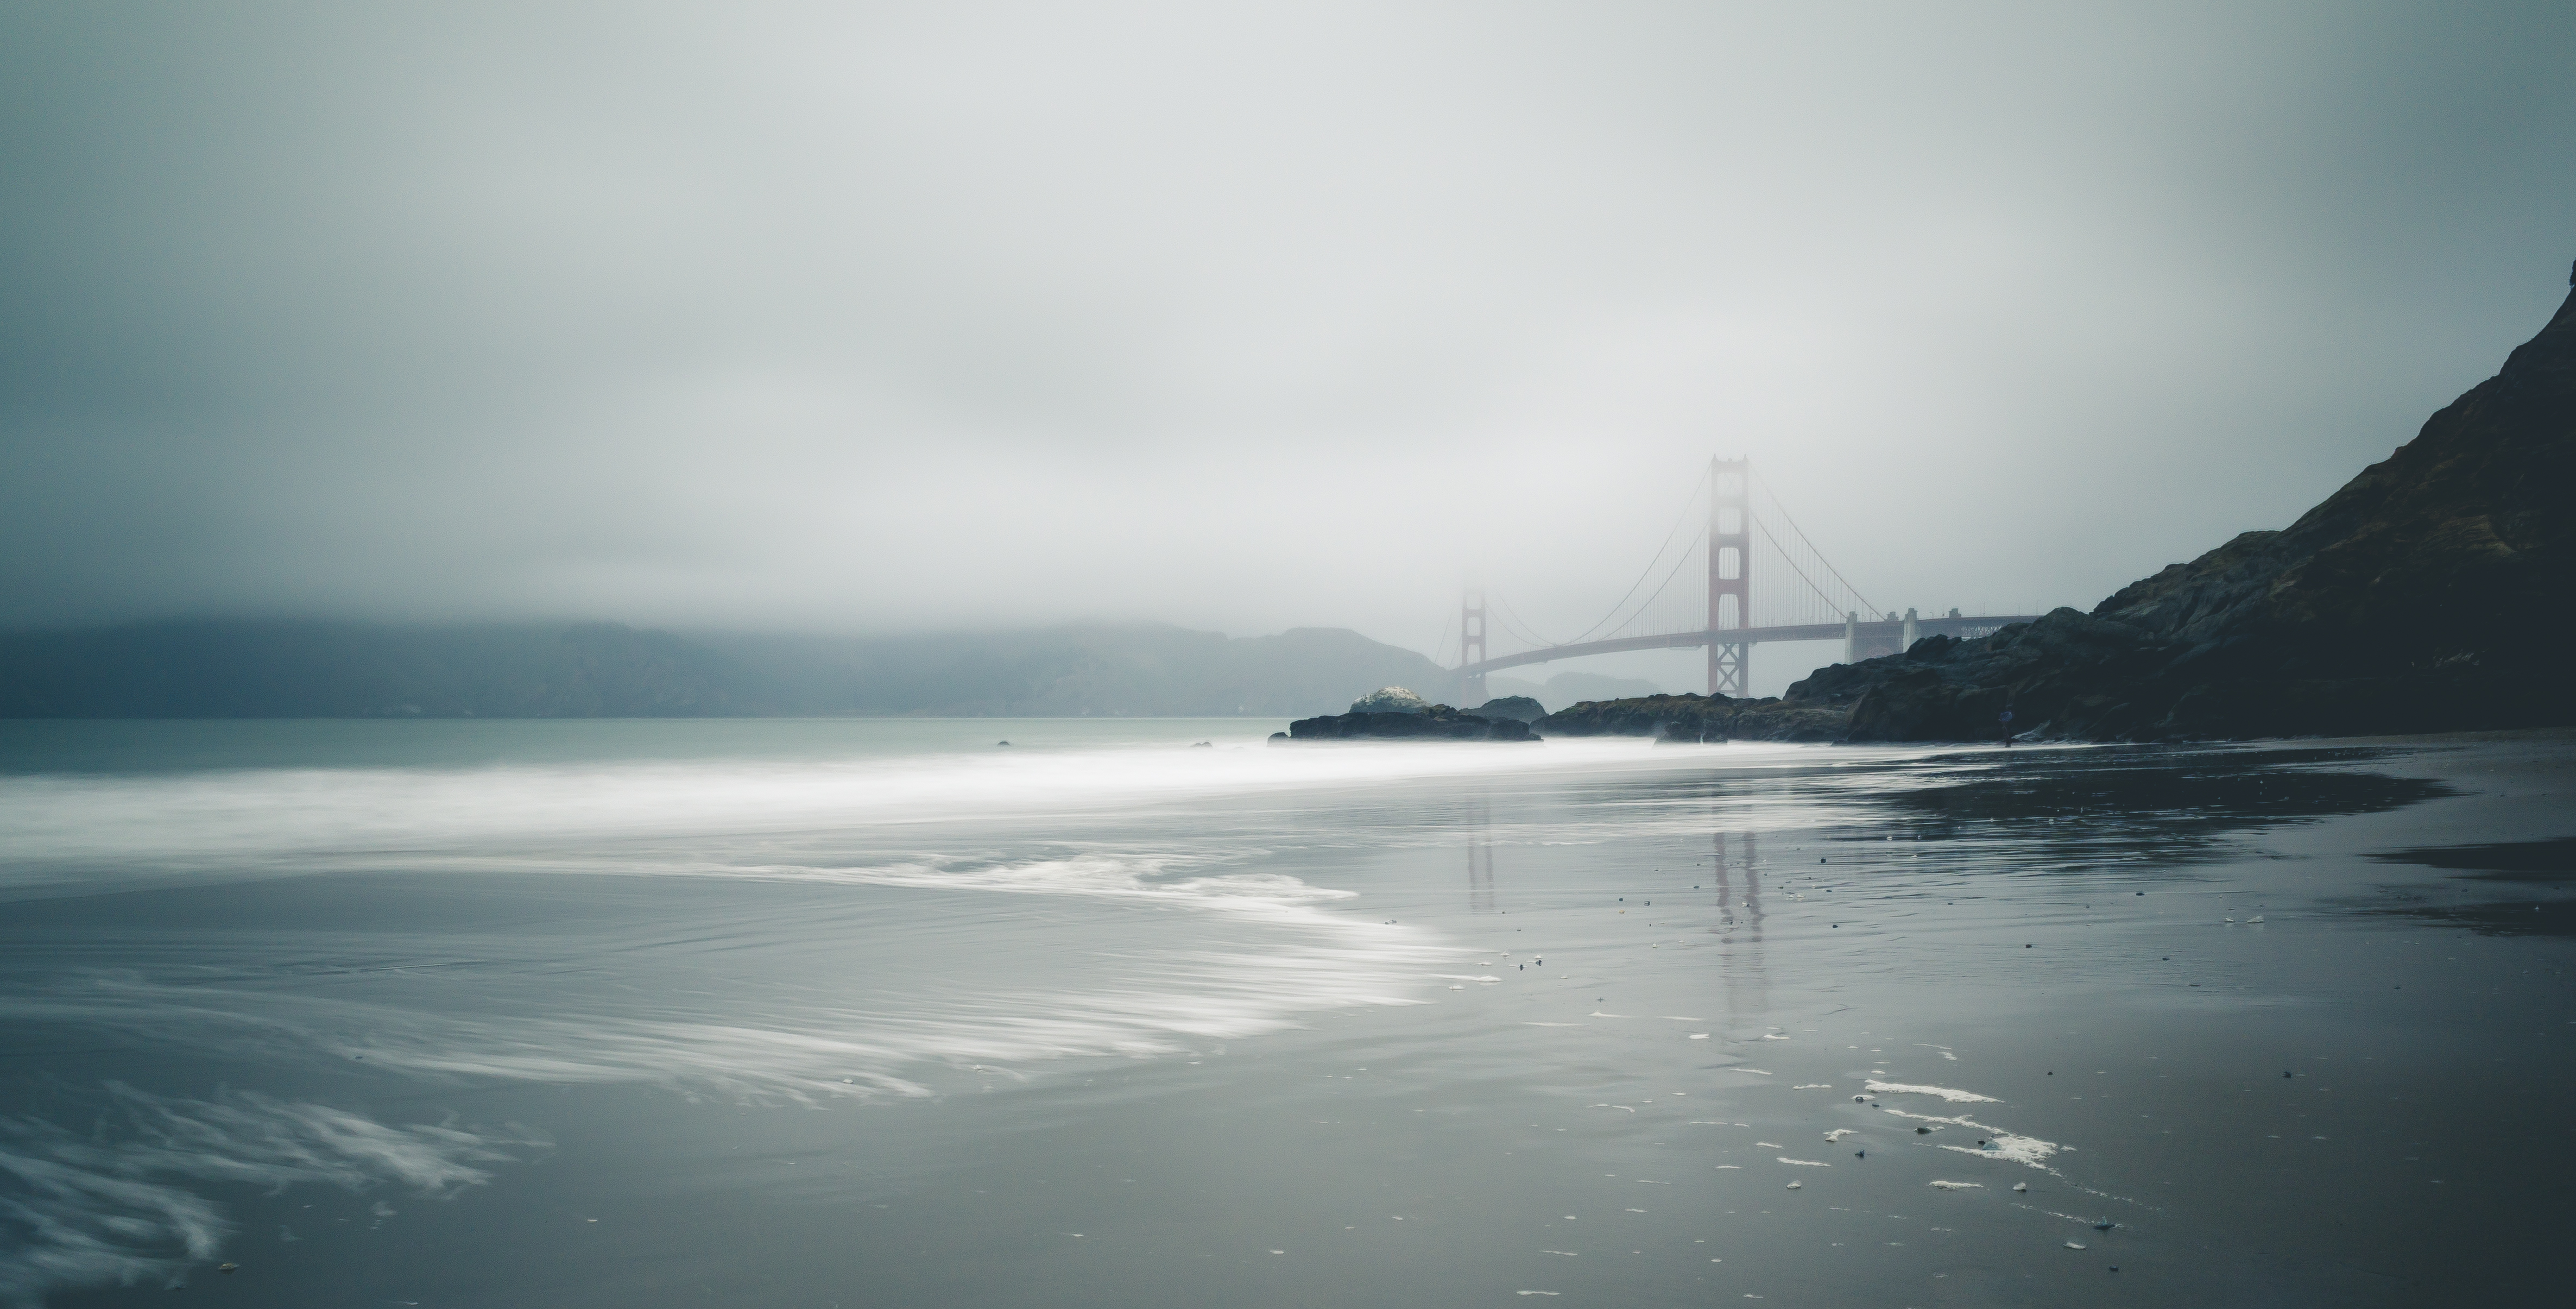
beach, sea, coast, water, nature, ocean, horizon, cloud, sky, fog, mist, bridge, sunlight, morning, shore, wave, dawn, dusk, reflection, vehicle, tower, seascape, weather, bay, arctic, seashore, body of water, rocks, outdoors, atmospheric phenomenon, wind wave